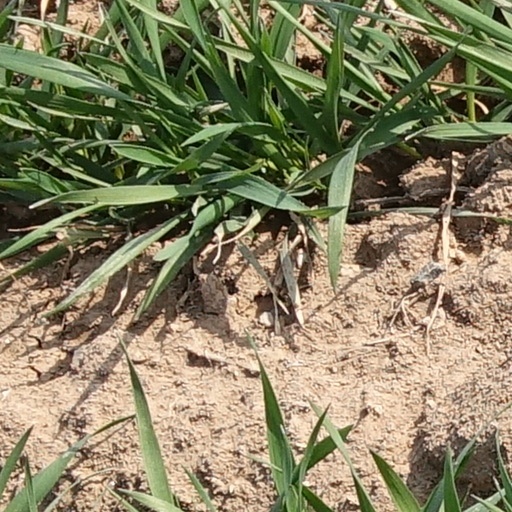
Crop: wheat